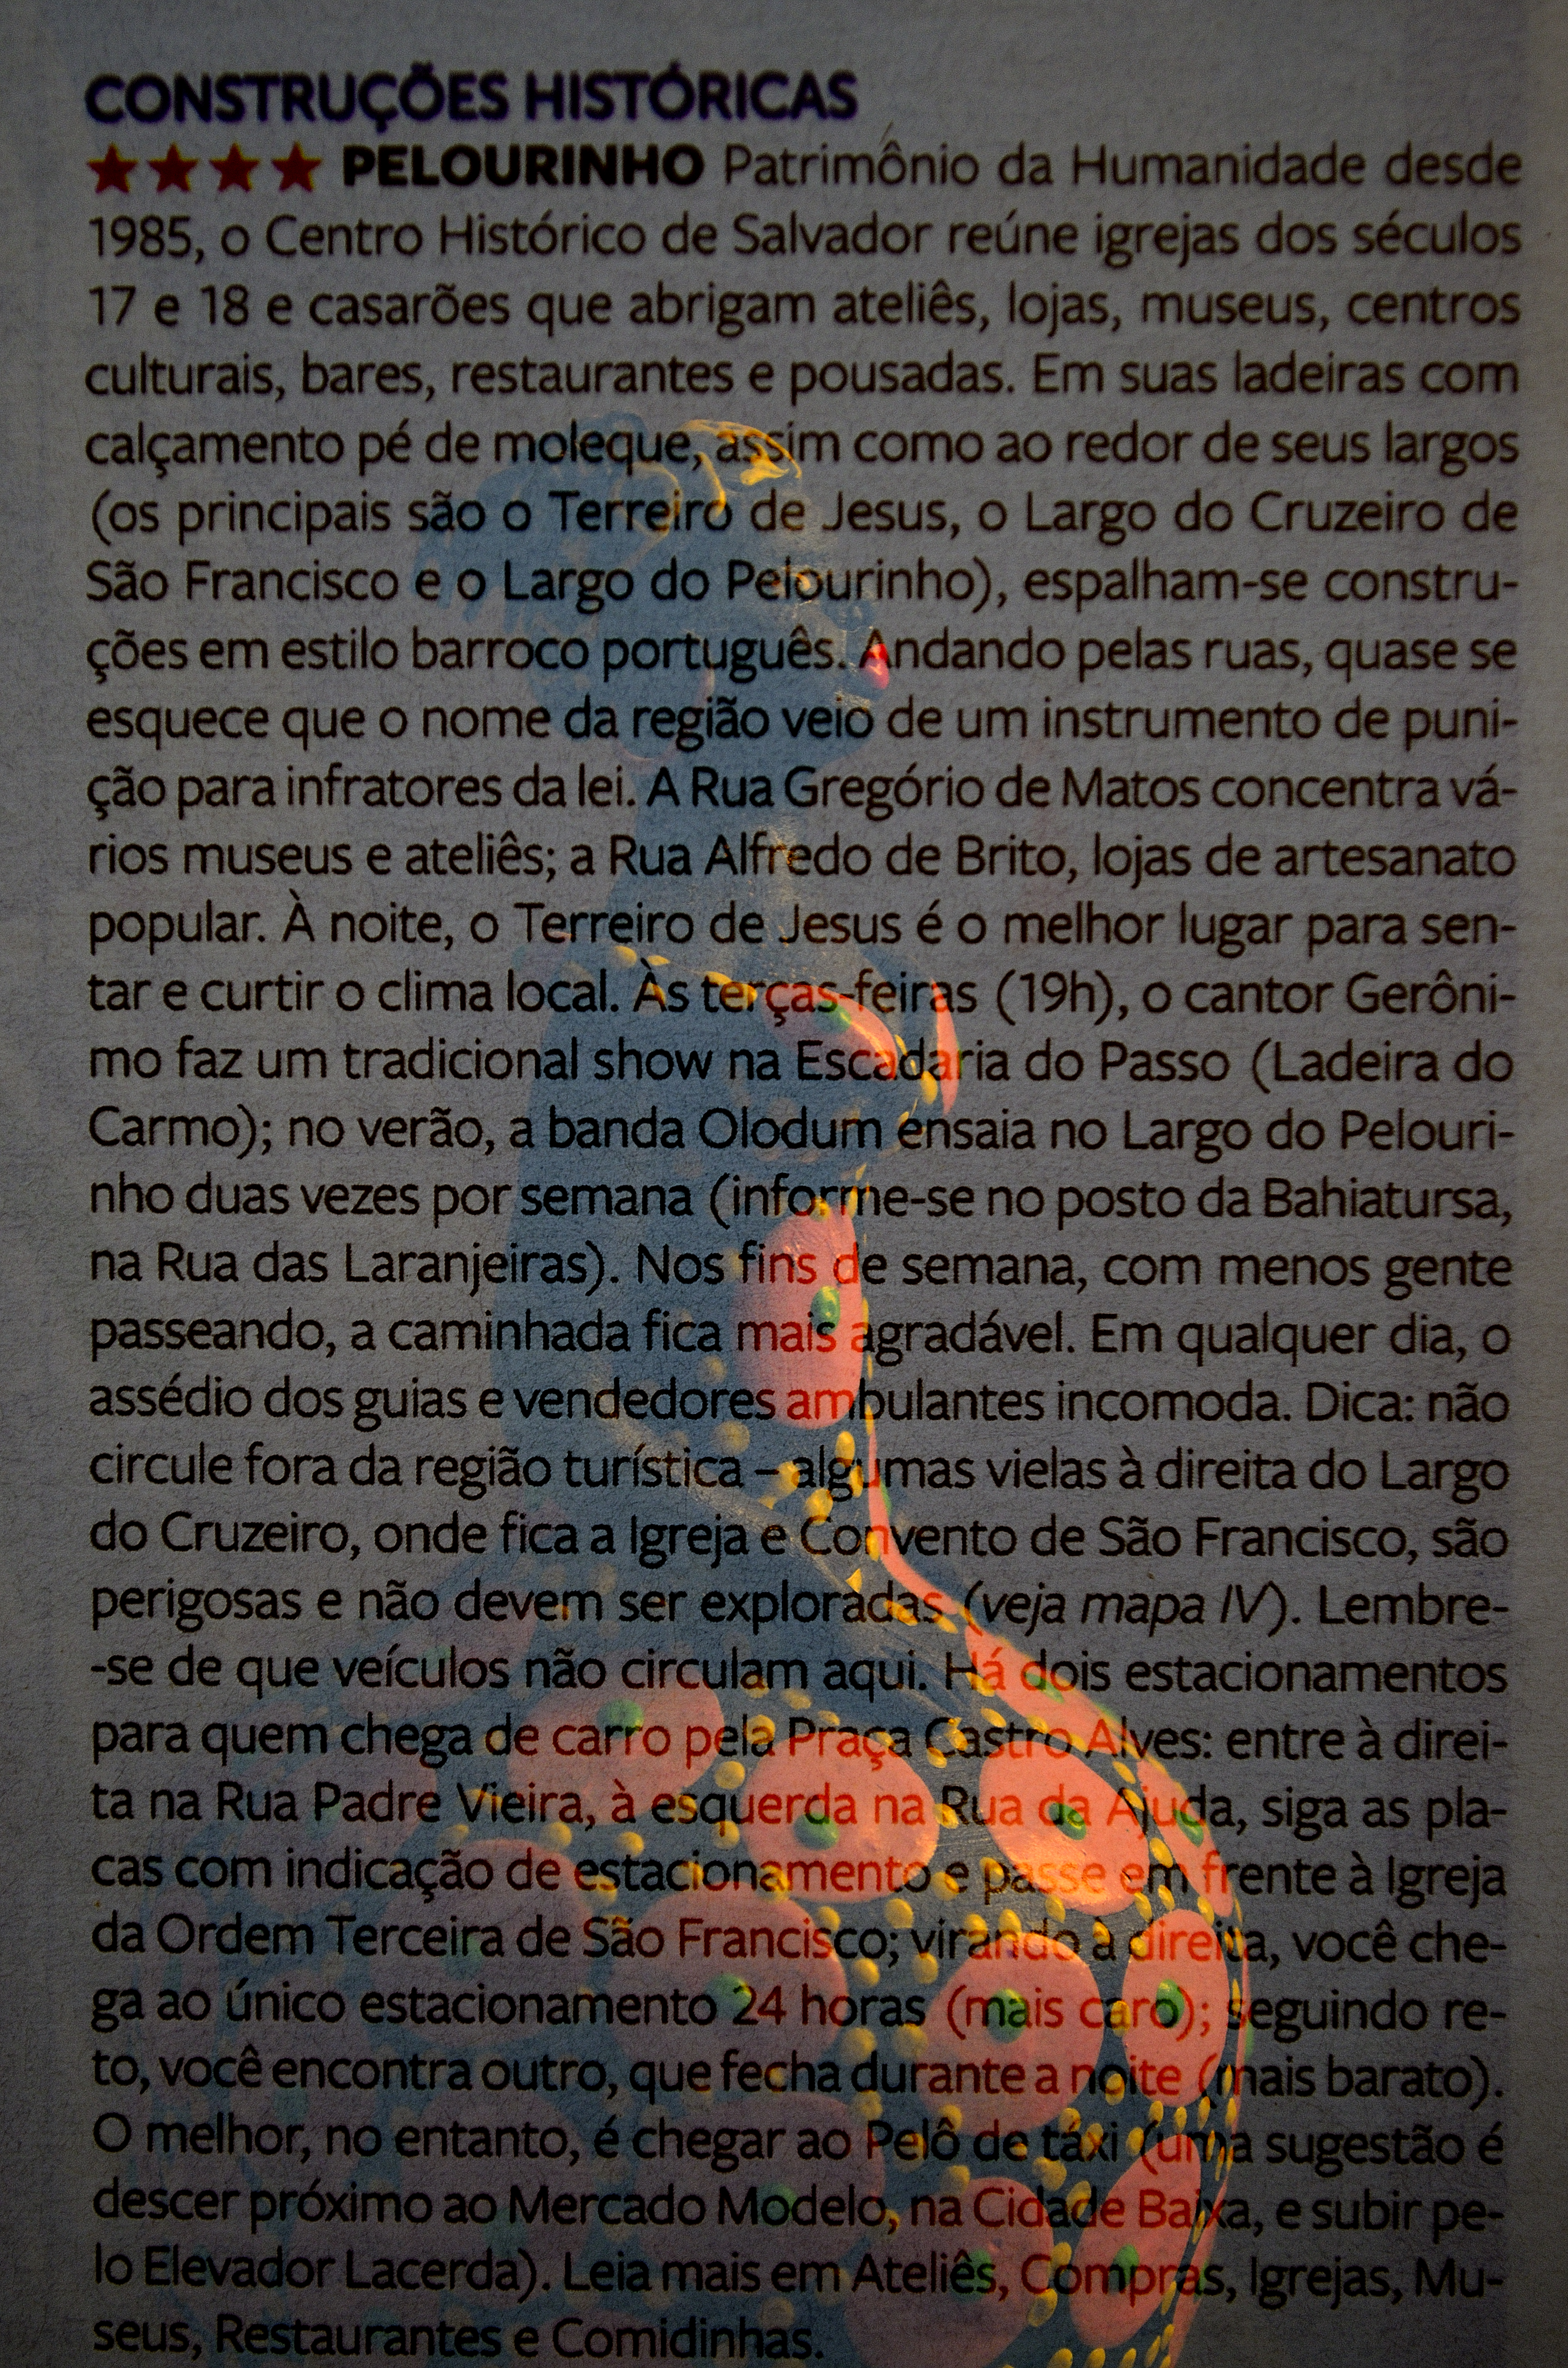
biology, art, text, rosa, negro, rojo, poster, bahia, brasil, br, salvador, negra, pelourinho, dobleexposicin, quatrorodas, mulata, doubleexpousure, screenshot